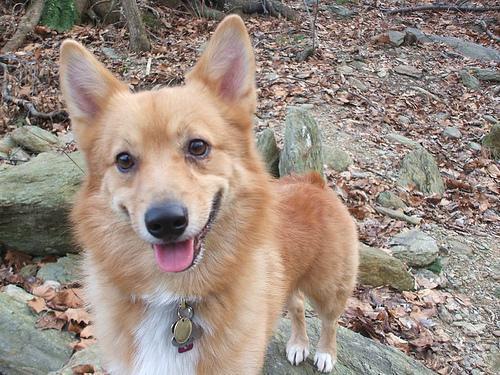
Pembroke